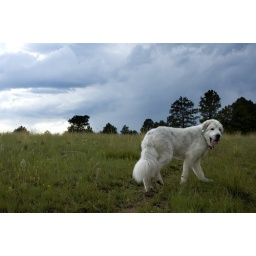
At home in the mountains